Hindustan Aeronautics Limited

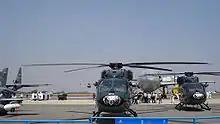
HAL Dhruv helicopters of the Ecuadorian Air Force in 2009 Aero India

In March 2017, HAL's chairman and managing director T Suvarna Raju announced that the company had finalised plans for an indigenisation drive. The company plans to produce nearly 1, 000 military helicopters, including Kamov 226, LCH (Light Combat Helicopter) ALH (Advanced Light Helicopter), and over 100 planes over the next 10 years. HAL will manufacture the Kamov 226T helicopter under a joint venture agreement with Russian defence manufacturers. The Kamov 226T will replace the country's fleet of Cheetah and Chetak helicopters. Over the next 5 years, HAL will carry out major upgrades of almost the entire fighter fleet of the Indian Air Force, including Su-30MKI, Jaguars, Mirage and Hawk jets, to make them "more lethal". The company will also deliver 123 Tejas Light Combat Aircraft to the IAF from 2018 to 2019, at a rate of 16 jets per year. LCH production will now take place in a newly built Light Combat Helicopter Production Hangar at Helicopter Division in HAL Complex.